Fanny Garrido

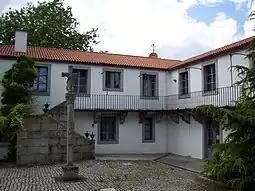
Patio del Pazo de Lóngora, residence of Fanny Garrido, now home to the Environmental Institute of the University of A Coruña

Fanny Garrido was born in A Coruña in 1846, to military doctor Francisco González Garrido del Amo and Josefa García Cuenca. She married the composer Marcial del Adalid, who musicalized many of her poems. In 1873 she gave birth to their daughter, María del Adalid, who became a noted painter. After the death of her husband, Garrido married Lugo chemist .